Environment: lab
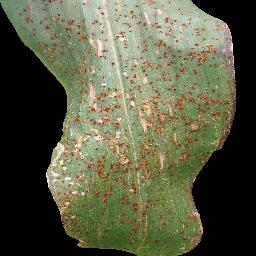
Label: common_rust